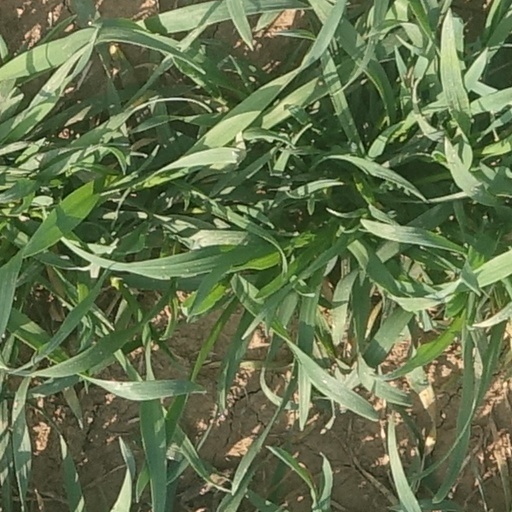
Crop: wheat